Lasioderma

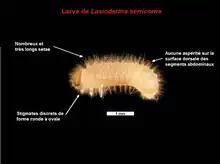
"Lasioderma serricorne", larva

Lasioderma is a genus of beetles in the family Ptinidae. As of 1990, there were over 50 species in the genus.